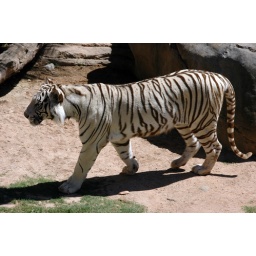
There are no more white tigers in the wild.